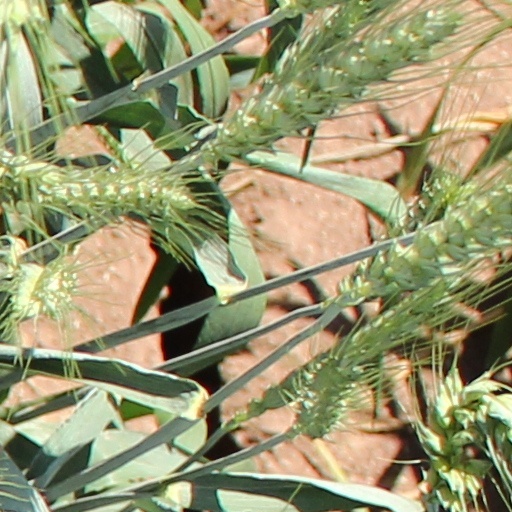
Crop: wheat